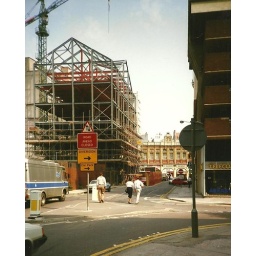
This building is near the corner of Queen Charlotte's street and Baldwin street .